The Unbelievable Truth (film)

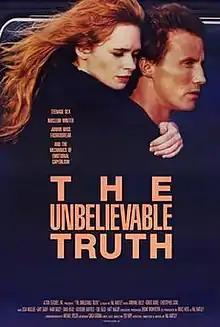
Poster

The Unbelievable Truth is a 1989 American comedy-drama film written and directed by Hal Hartley and starring Adrienne Shelly in her film debut, Robert Burke, Christopher Cooke, Julia McNeal, Gary Sauer, Mark Bailey, David Healy, Katherine Mayfield, Edie Falco and Matt Malloy. It tells the story of Audry, who dumps her high-school boyfriend and becomes a successful fashion model, but all along is in love with a mysterious man called Josh, released after conviction for manslaughter. He, after his experiences, is uncomfortable with relationships, but learns that he cannot stay an observer of life and must fight to win her. The film was nominated for a Grand Jury Prize in 1990 at the Sundance Film Festival. Along with "Trust" (1990) and "Simple Men" (1992), it is part of the "Long Island trilogy".